Glossary of machine vision

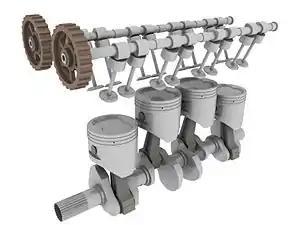
3D rendering example

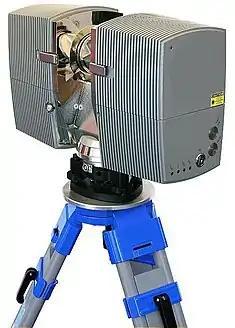
3D-laser-scanner mounted on a tripod

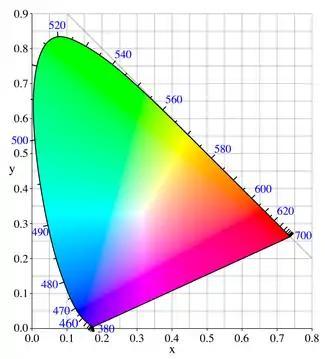
The CIE 1931 color space chromaticity diagram. The outer curved boundary is the spectral (or monochromatic) locus, with wavelengths shown in nanometers. Note that the colors depicted depend on the color space of the device on which you are viewing the image, and no device has a gamut large enough to present an accurate representation of the chromaticity at every position.

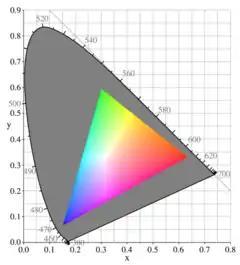
A typical CRT gamut.The grayed-out horseshoe shape is the entire range of possible chromaticities. The colored triangle is the gamut available to a typical computer monitor; it does not cover the entire space.

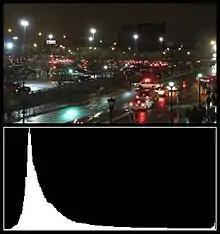
A photograph with its luminosity histogram beneath it

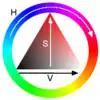
HSV color space as a color wheel

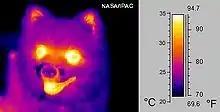
Image of a dog taken in mid-infrared ("thermal") light (false color)

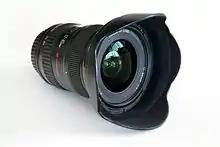
Wide angle lens - 17-40 f/4 L

where formula_4 is the resonant frequency, formula_5 is the stored energy in the cavity, and formula_6 is the power dissipated. The optical "Q" is equal to the ratio of the resonant frequency to the bandwidth of the cavity resonance. The average lifetime of a resonant photon in the cavity is proportional to the cavity's "Q". If the "Q" factor of a laser's cavity is abruptly changed from a low value to a high one, the laser will emit a pulse of light that is much more intense than the laser's normal continuous output. This technique is known as Q-switching.